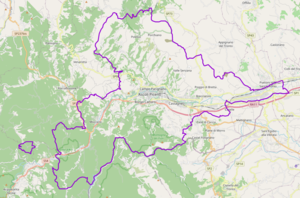
carte réalisée sur umap This map was created from OpenStreetMap project data, collected by the community. This map may be incomplete, and may contain errors. Don't rely solely on it for navigation.
Ascoli Piceno est une ville italienne d'environ 47 550 habitants, chef-lieu de la province d'Ascoli Piceno dans la région des Marches en Italie.